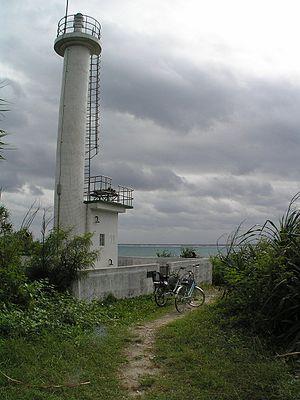
Kuro-shima est une île de l'archipel des Îles Yaeyama au sud-ouest du Japon, faisant partie de l'archipel Sakishima, avec les îles Miyako à l'est et les îles Senkaku plus au nord, et donc des îles Ryūkyū.